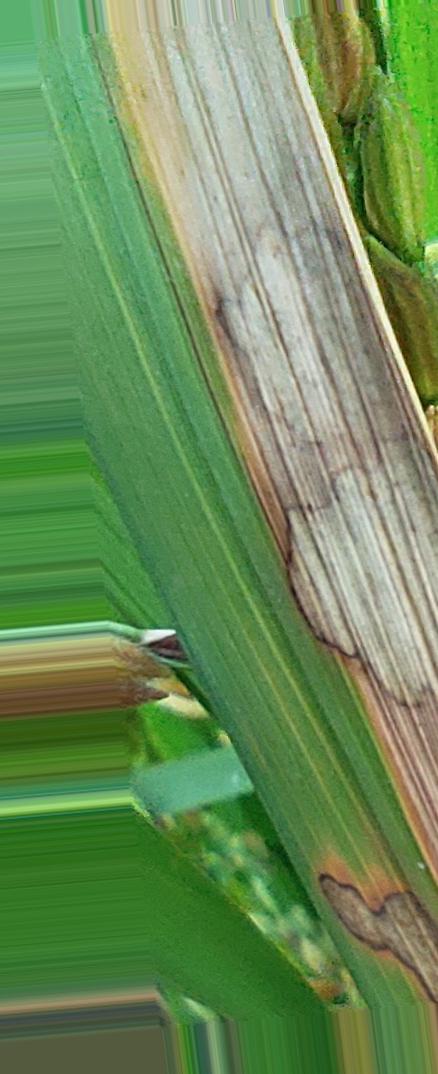
Nhãn: Bệnh Đốm Vằn ( Khô vằn ) ( Sheath Blight )